Eski Mosul

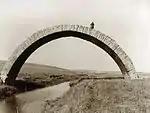
Remains of Jisr Eski Mosul, a medieval bridge west of Eski Mosul

The 13th-century writer Yaqut al-Hamawi repeated some of al-Muqaddasi's observations and also described Balad as a crossroads between Mosul, Nisibin, and Sinjar. The remains of two bridges, at Kisik Kuprü and Jisr Eski Mosul, mark the old routes. Jisr Eski Mosul, a monumental stone bridge on the Wadi al-Murr two miles west of Eski Mosul, is disproportionately large for the small stream it crosses. Only the middle part of the bridge survives; the access ramps were removed at some point before the 20th century. An inscription identifies the bridge as having been built in 1213-14 (611 AH) — during Yaqut's lifetime — by an architect named Muḥammad al-Ḥuzrī. This bridge would have connected medieval Balad with Faysh Khabur and Jazīrat Ibn 'Umar (present-day Cizre). As for the bridge at Kisik Kuprü, it probably dates from the early Islamic period and was rebuilt at a later date — likely also around the 1200s, under the Zengids, who built several bridges in Upper Mesopotamia (including Jisr Eski Mosul). Kisik Kuprü would have carried the route from Balad to Tall A'far and then on to Nisibin.